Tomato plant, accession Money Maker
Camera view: horizontal (90 deg, fisheye); turntable rotation: 240 degrees
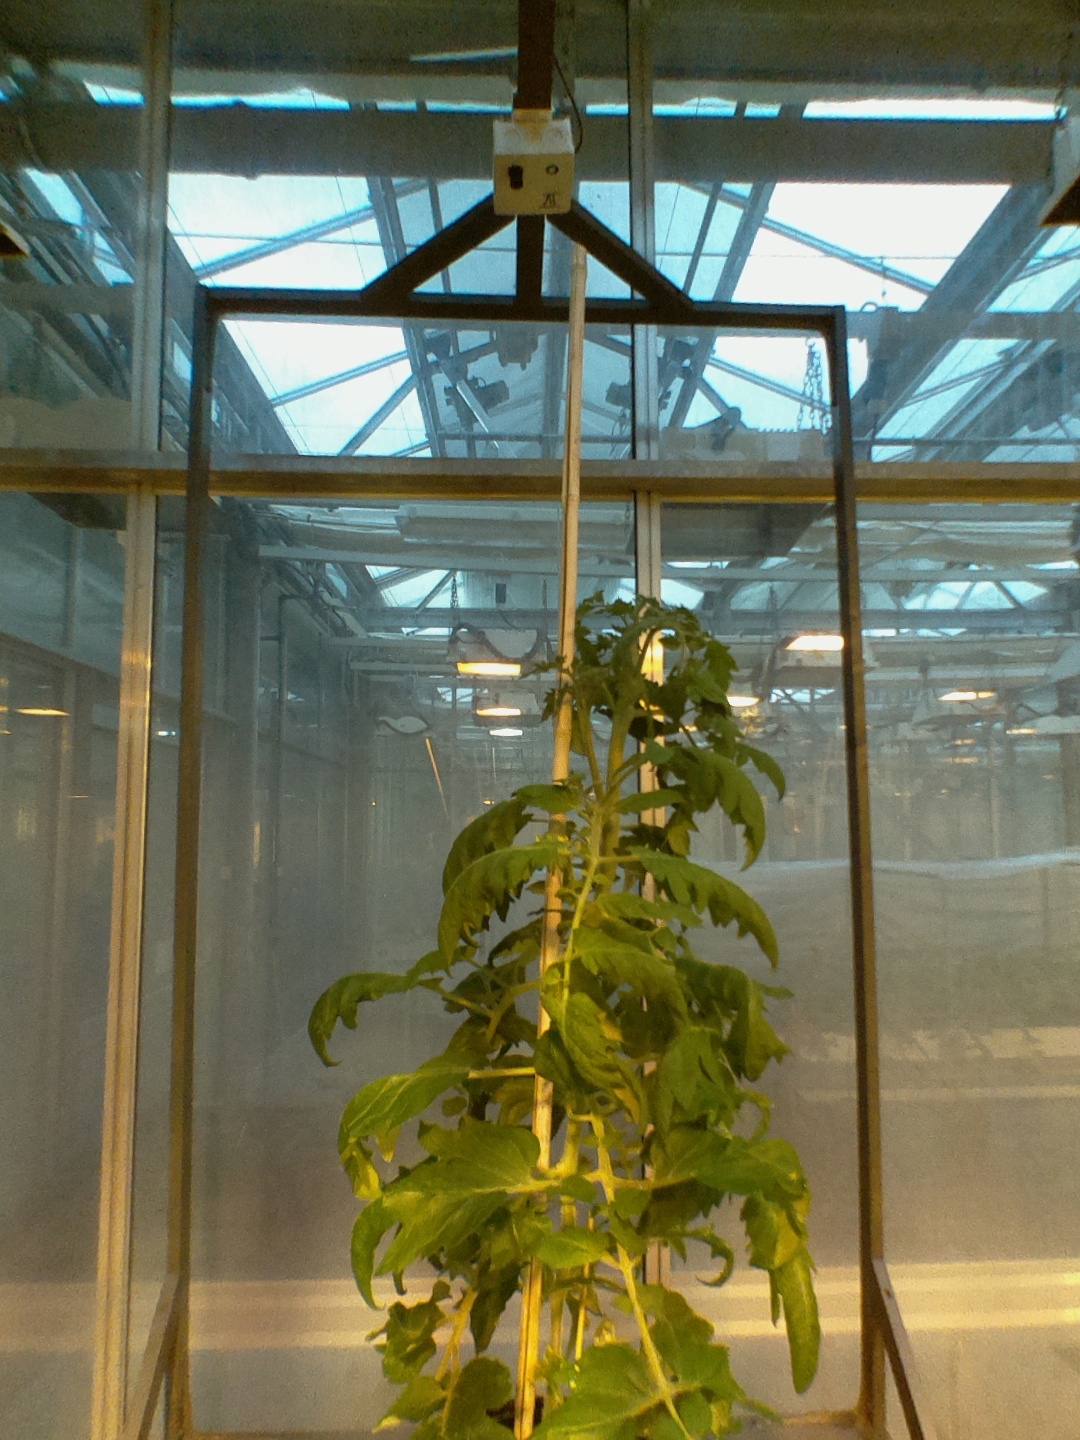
BBCH growth stage 69: End of flowering, 90%-100% of flowers open, more petals falling